Thrinaxodon

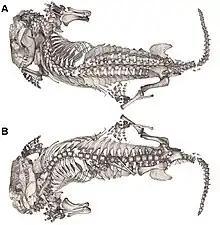
CT image of specimen in burrow

"Thrinaxodon" has been identified as a burrowing cynodont by numerous discoveries in preserved burrow hollows. There is evidence that the burrows are in fact built by the "Thrinaxodon" to live in them, and they do not simply inhabit leftover burrows by other creatures. Due to the evolution of a segmented vertebral column into thoracic, lumbar and sacral vertebrae, "Thrinaxodon" was able to achieve flexibilities that permitted it to comfortably rest within smaller burrows, which may have led to habits such as aestivation or torpor. This evolution of a segmented rib cage suggests that this may have been the first instance of a diaphragm in the synapsid fossil record; however, without the proper soft tissue impressions this is nothing more than an assumption.